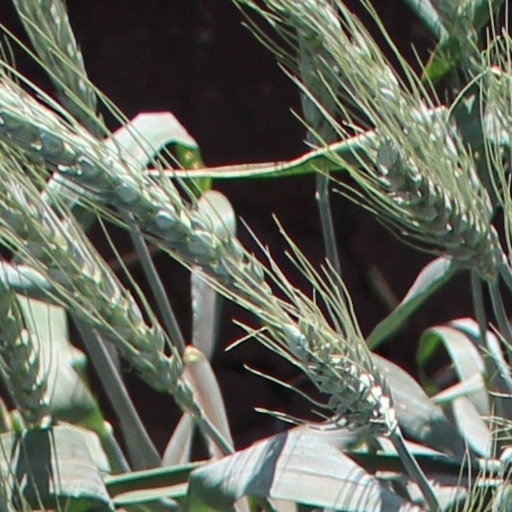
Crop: wheat